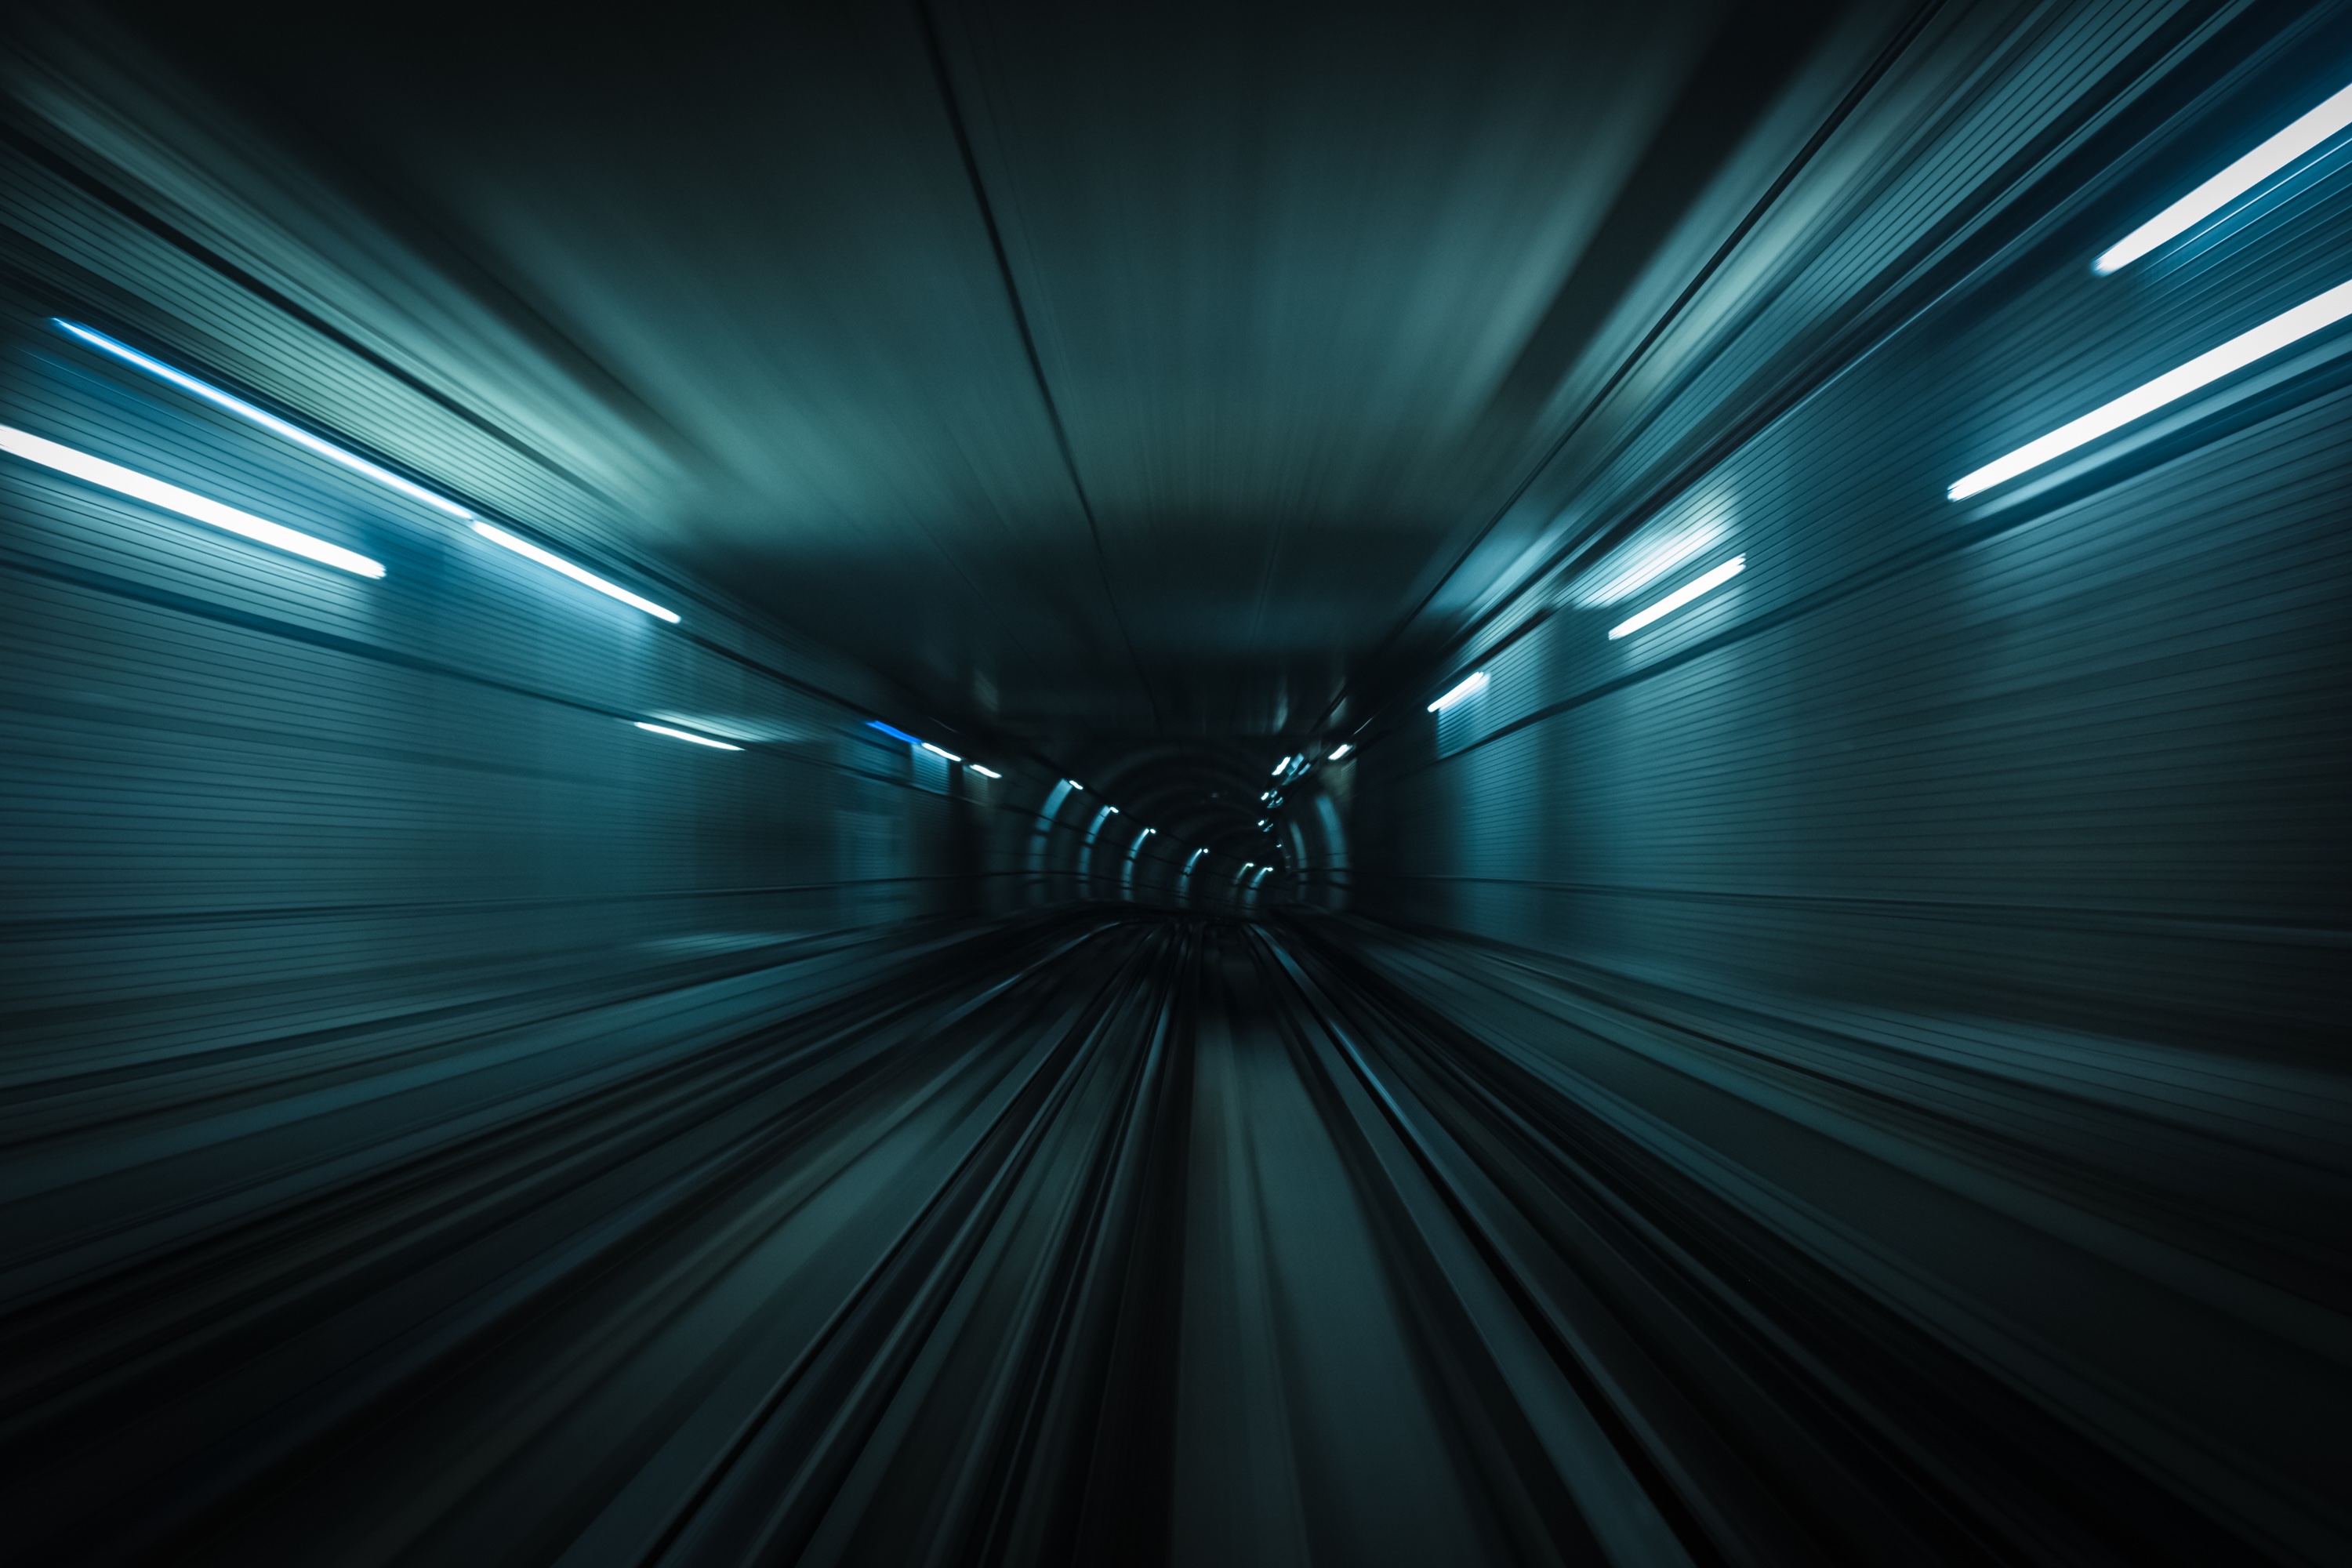
light, night, sunlight, tunnel, line, darkness, symmetry, screenshot, computer wallpaper